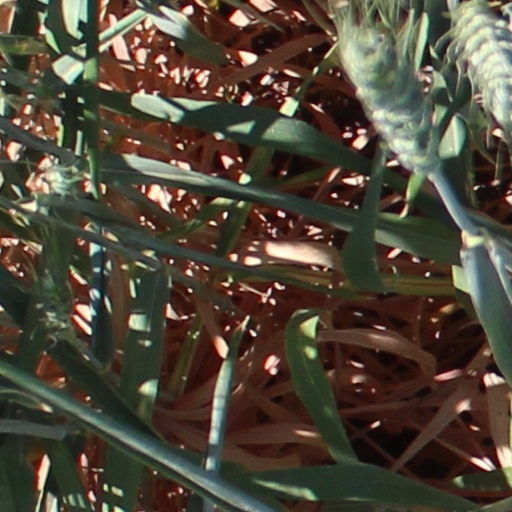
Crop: wheat